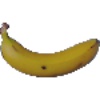
Label: Banana 1